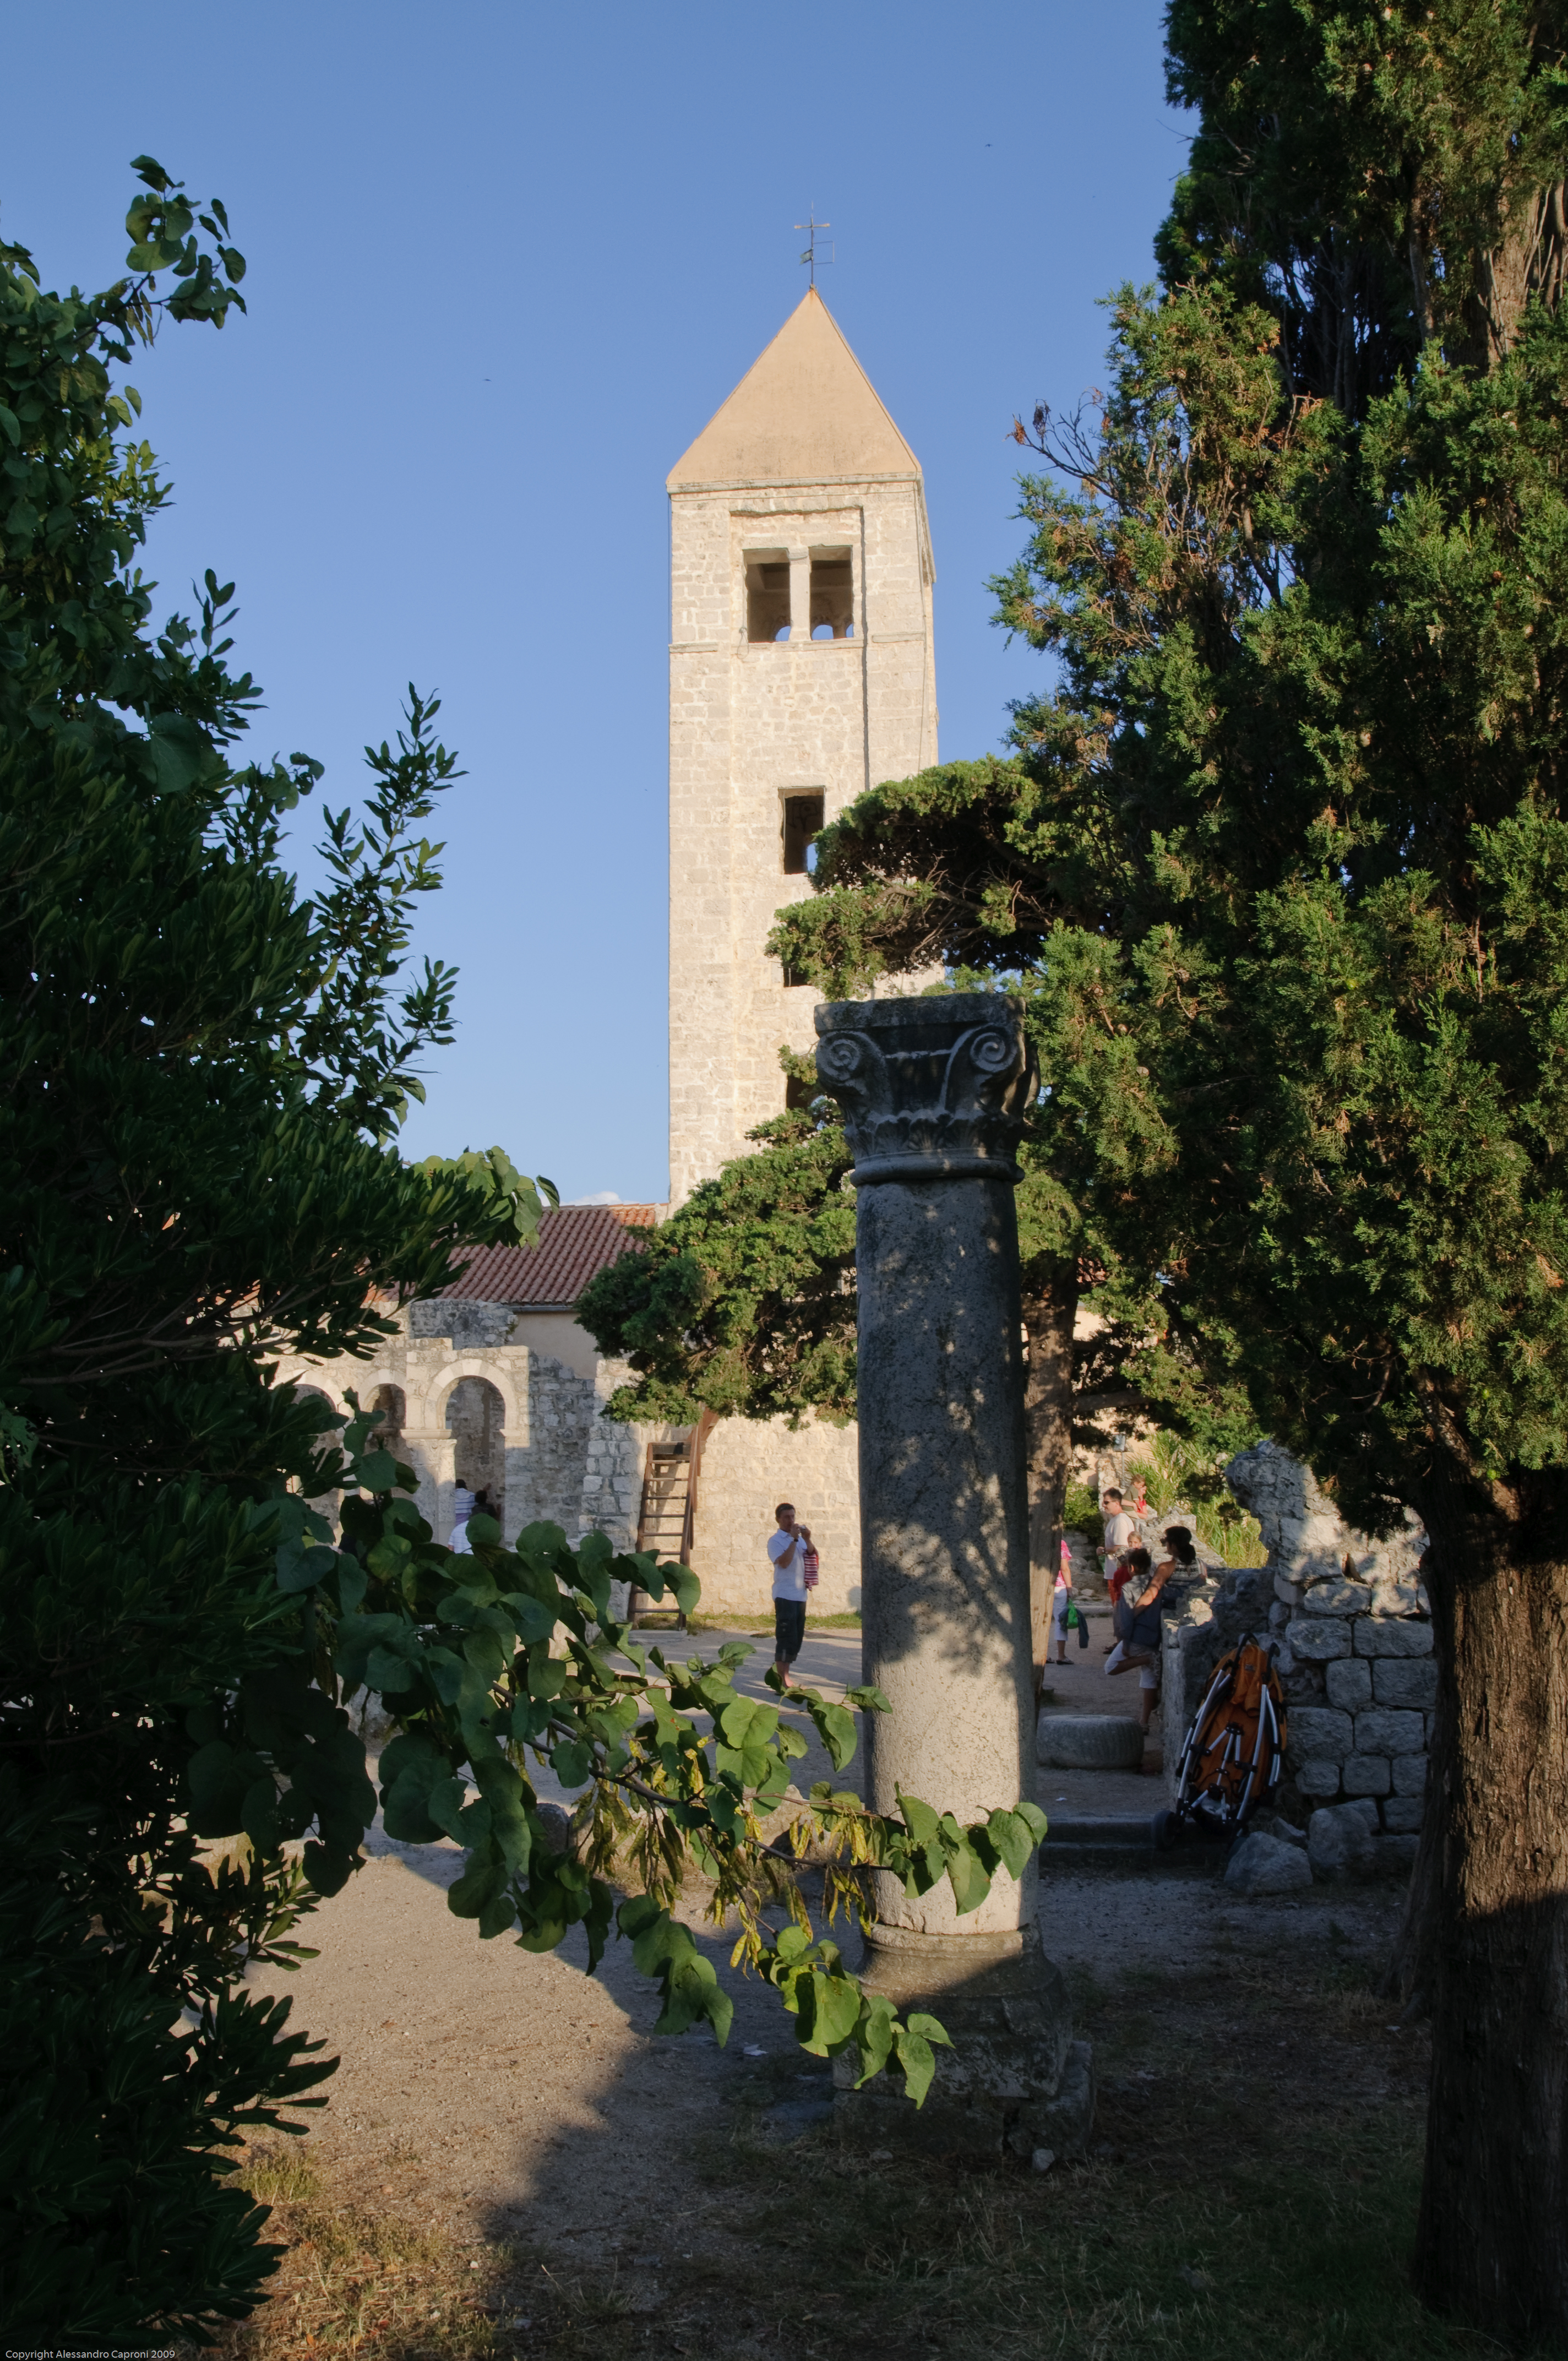
flower, building, chateau, village, church, chapel, nikon, garden, place of worship, croatia, monastery, shrine, estate, hvratska, rab, d300, rural area